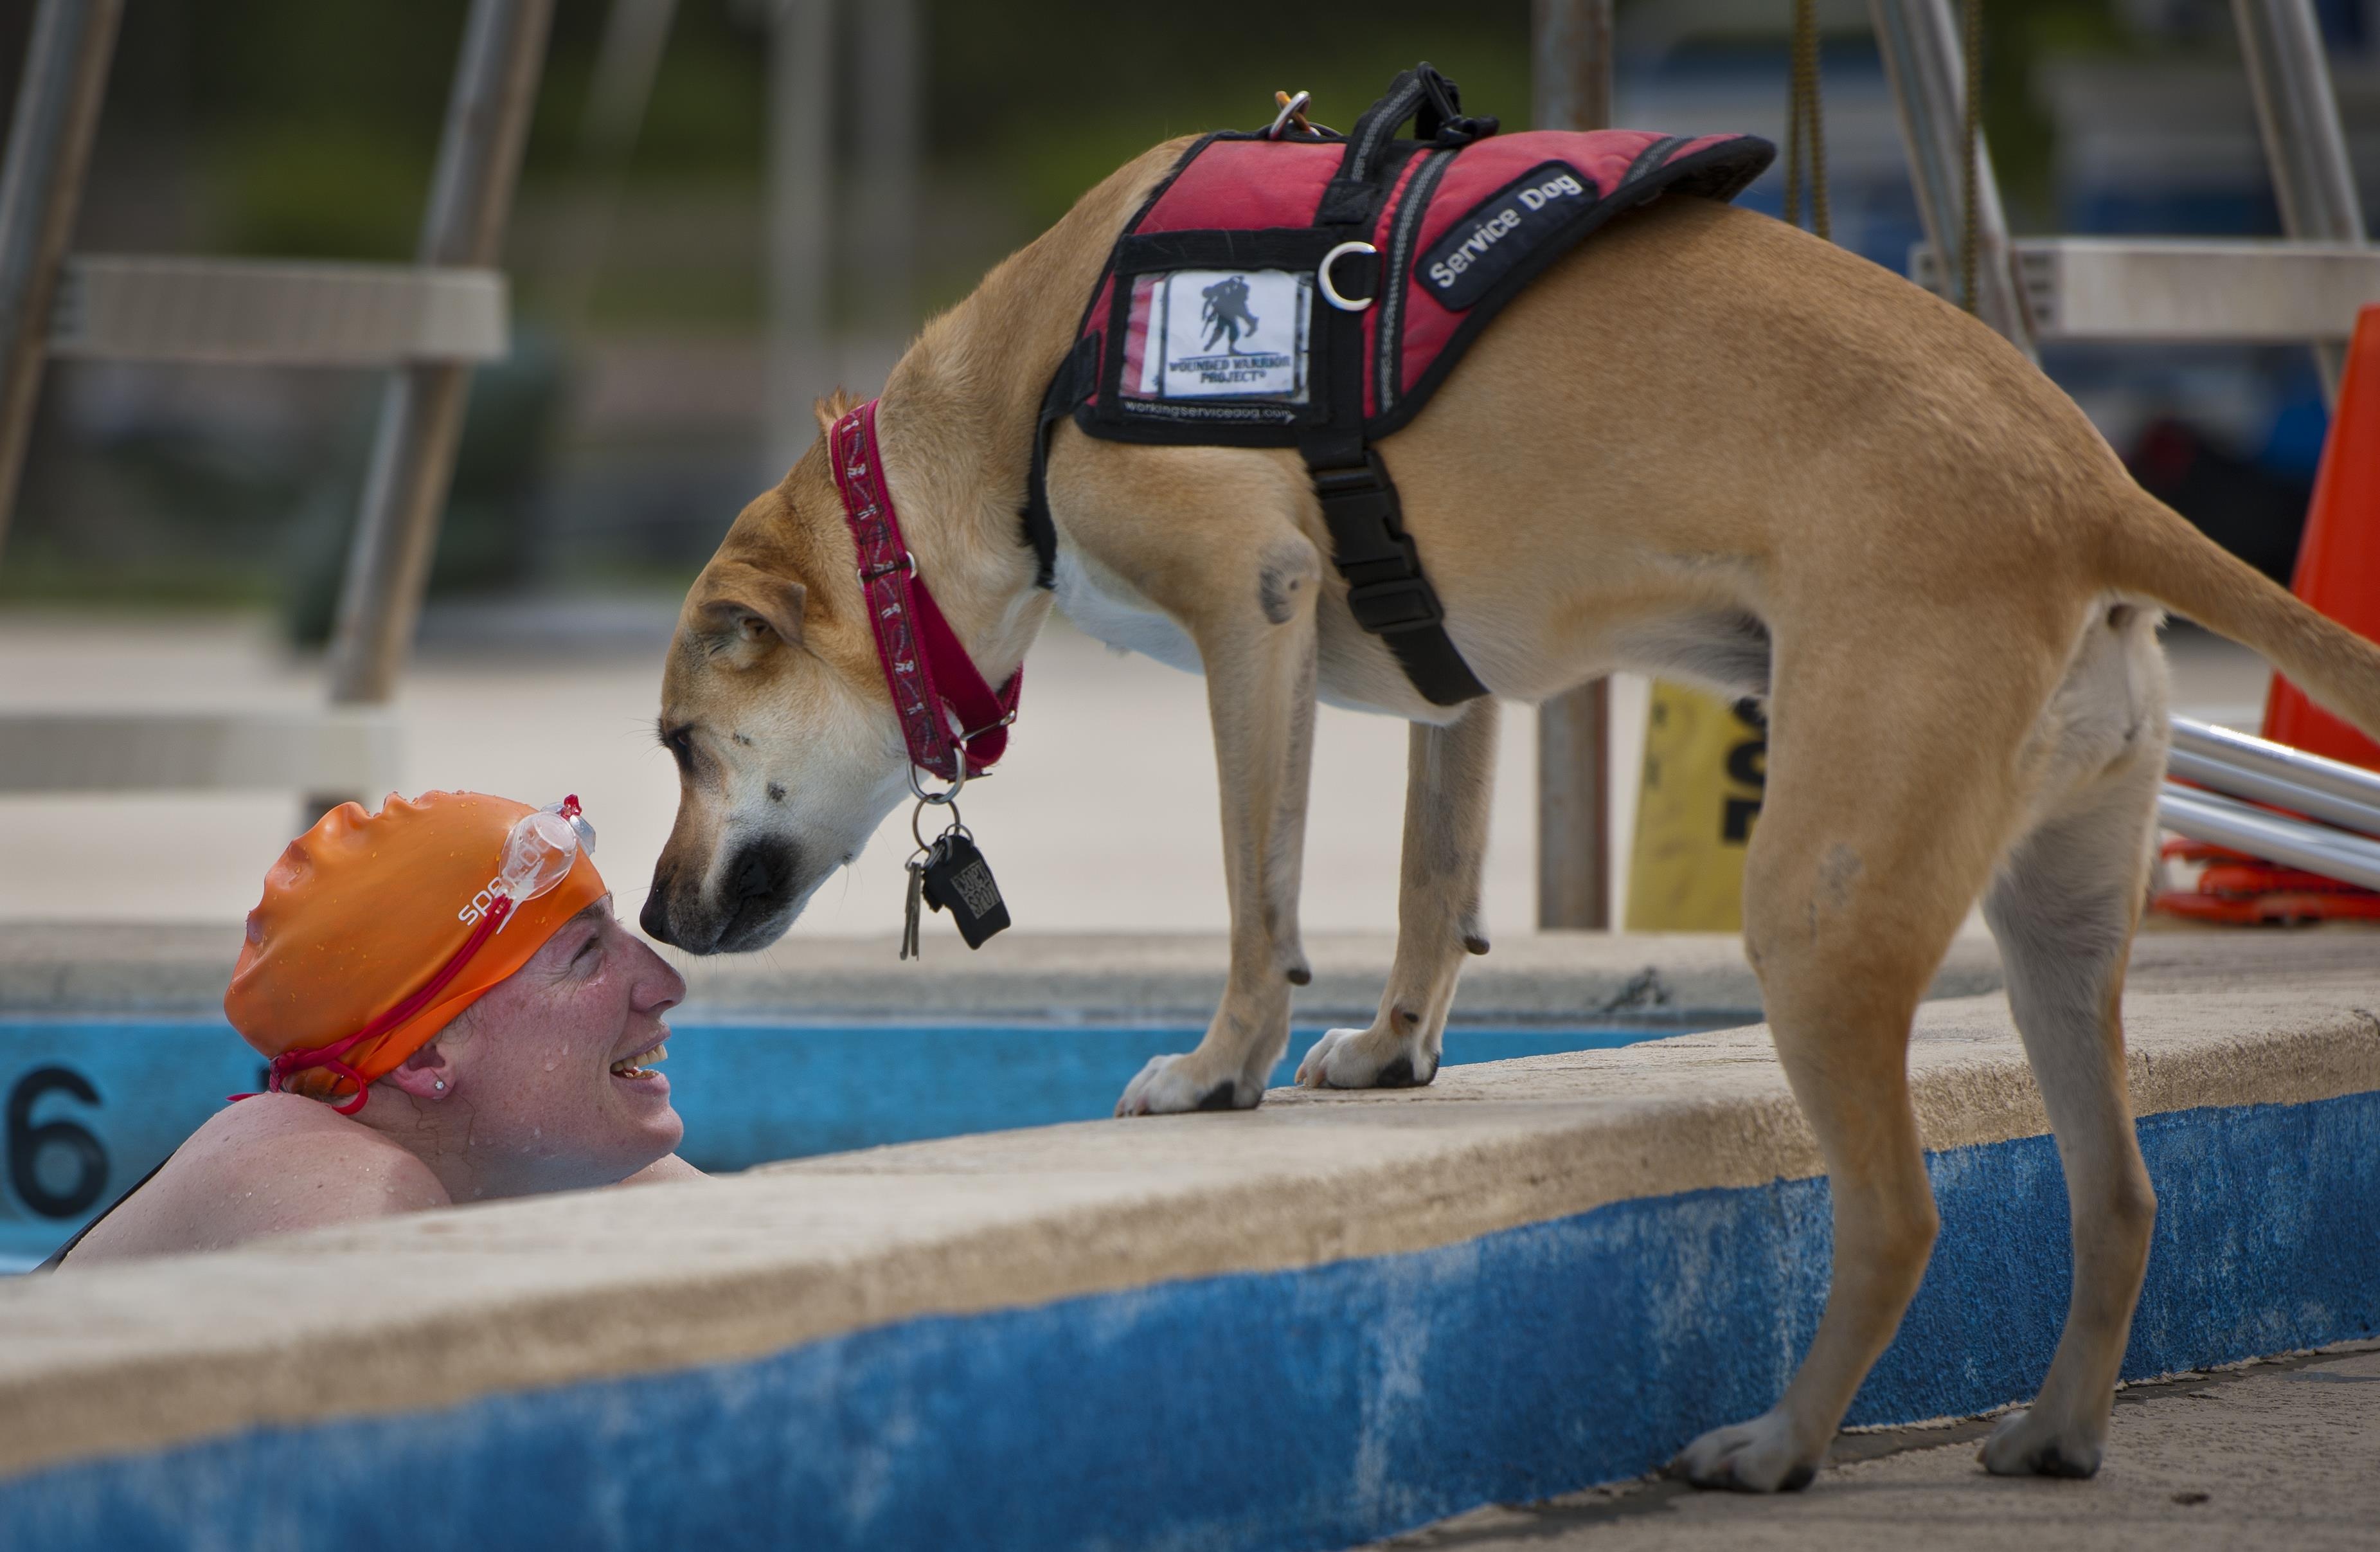
dog, military, pool, love, mammal, swimmer, sports, handicapped, bond, companion, disability, service dog, wounded warrior, dog like mammal, animal sports, dog sports